Luigi Ferdinando Casamorata

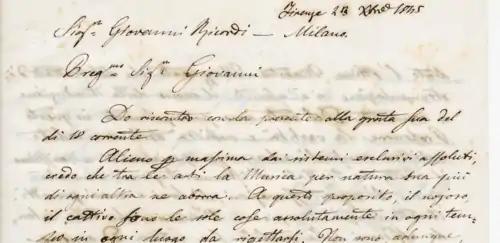
Letter of Luigi Ferdinando Casamorata to Giovanni Ricordi

In addition to three theatrical operas that were unsuccessful, he composed a couple of cantatas, some ballets, instrumental music (a concerto for flute, one for clarinet, 4 symphonies, 2 overtures), various works for chamber music (including the reworked version of themes by Rossini, Bellini, Donizetti, Meyerbeer and Hummel), many works for theory and study (a manual of harmony which was published in Florence, a course for voice which remains only handwritten, a paper regarding musical notation which has been lost, a paper on the construction of the organ which did not oppose the use of electricity, and a historical overview of theatrical costumes), e molta musica sacra, di cui circa 14 messe, molte però rimaste inedite., as well as a lot of sacred music, of which about 14 masses, which, however, remain unedited.